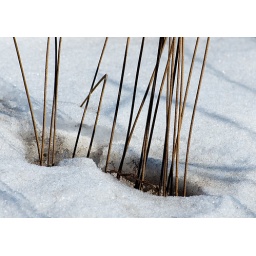
beach grass in winter